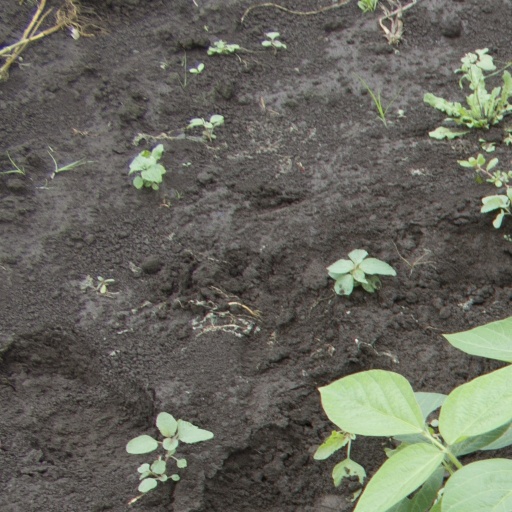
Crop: soybean